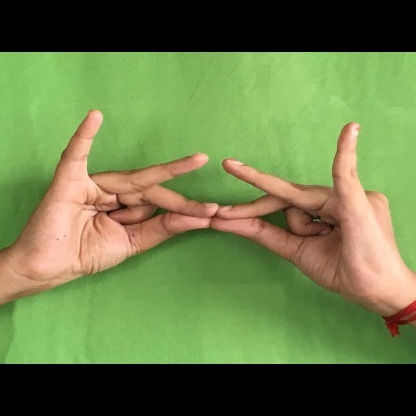
Mudra: Sakata